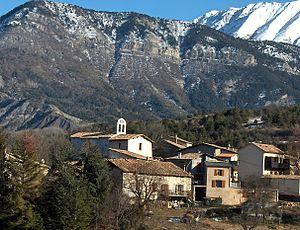
Photo du village de Draix ((04) France)¨
Archail-Draix est une ancienne commune française, située dans le département des Alpes-de-Haute-Provence en région Provence-Alpes-Côte d'Azur.
Draix est une commune française, située dans le département des Alpes-de-Haute-Provence en région Provence-Alpes-Côte d'Azur.
Cet article recense les édifices religieux des Alpes-de-Haute-Provence, en France, munis d'un clocher-mur.